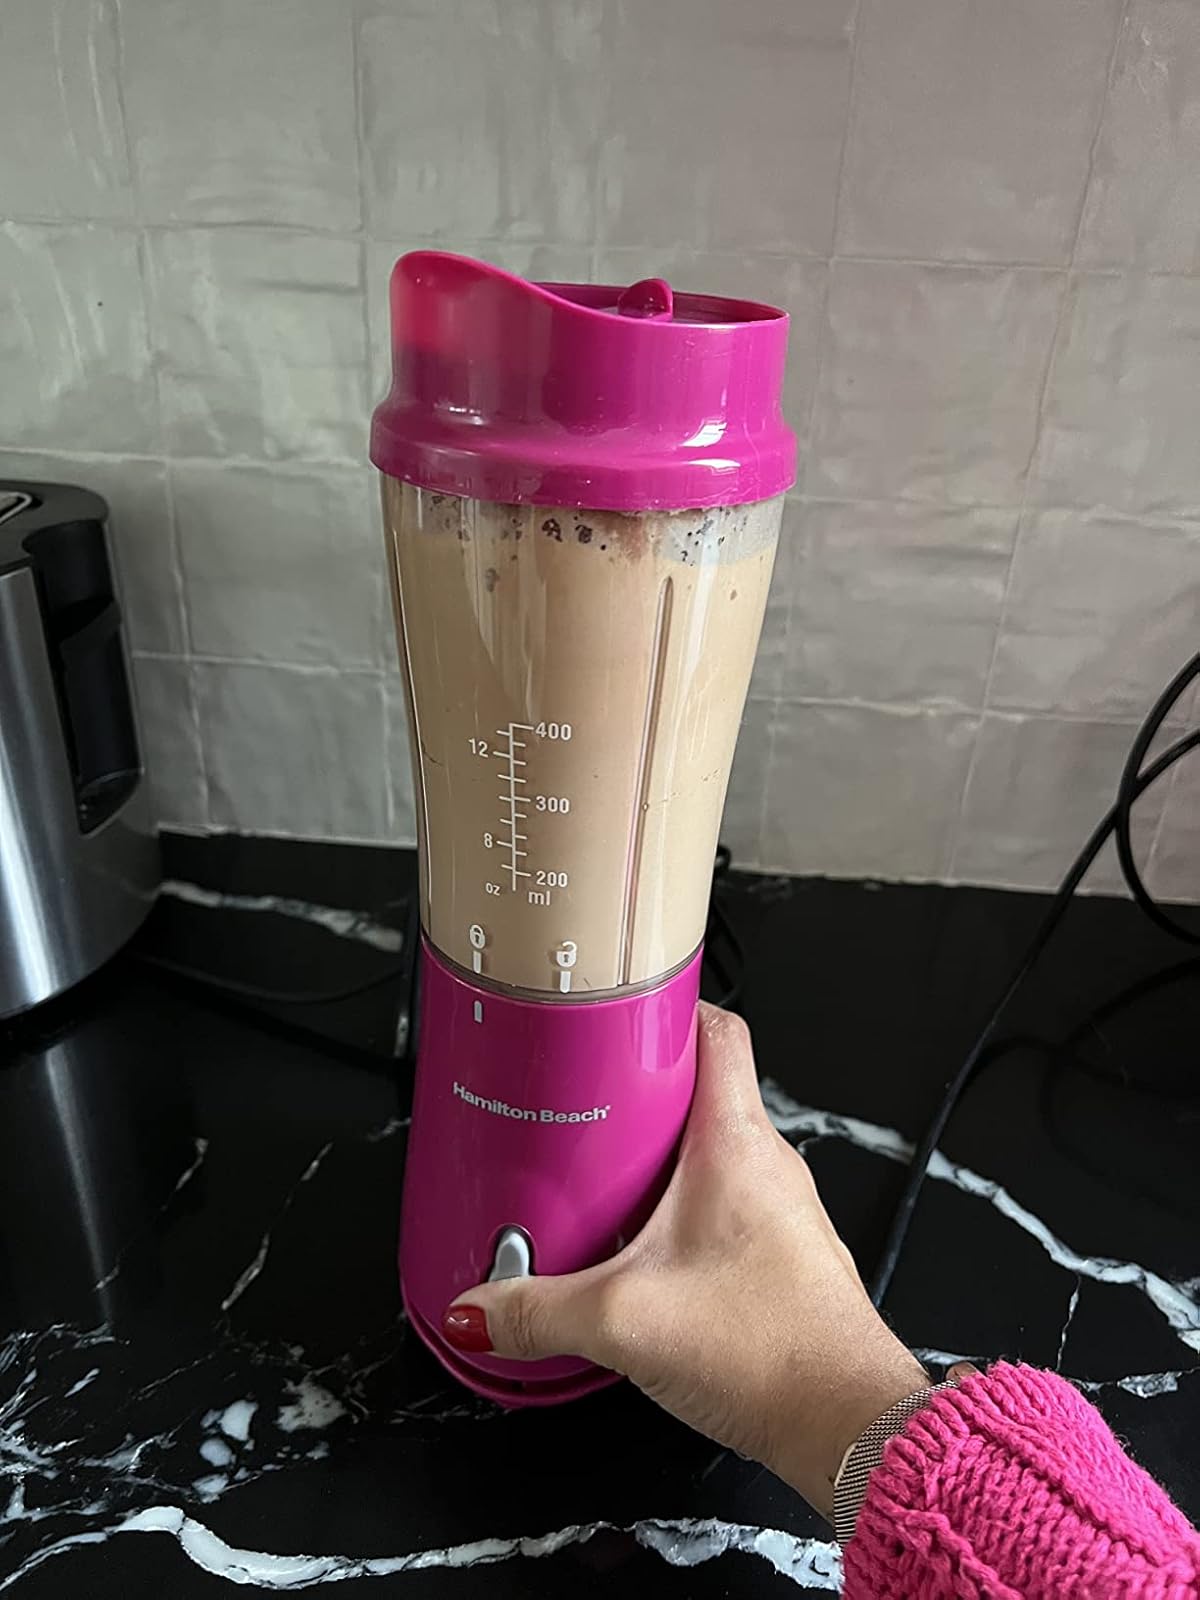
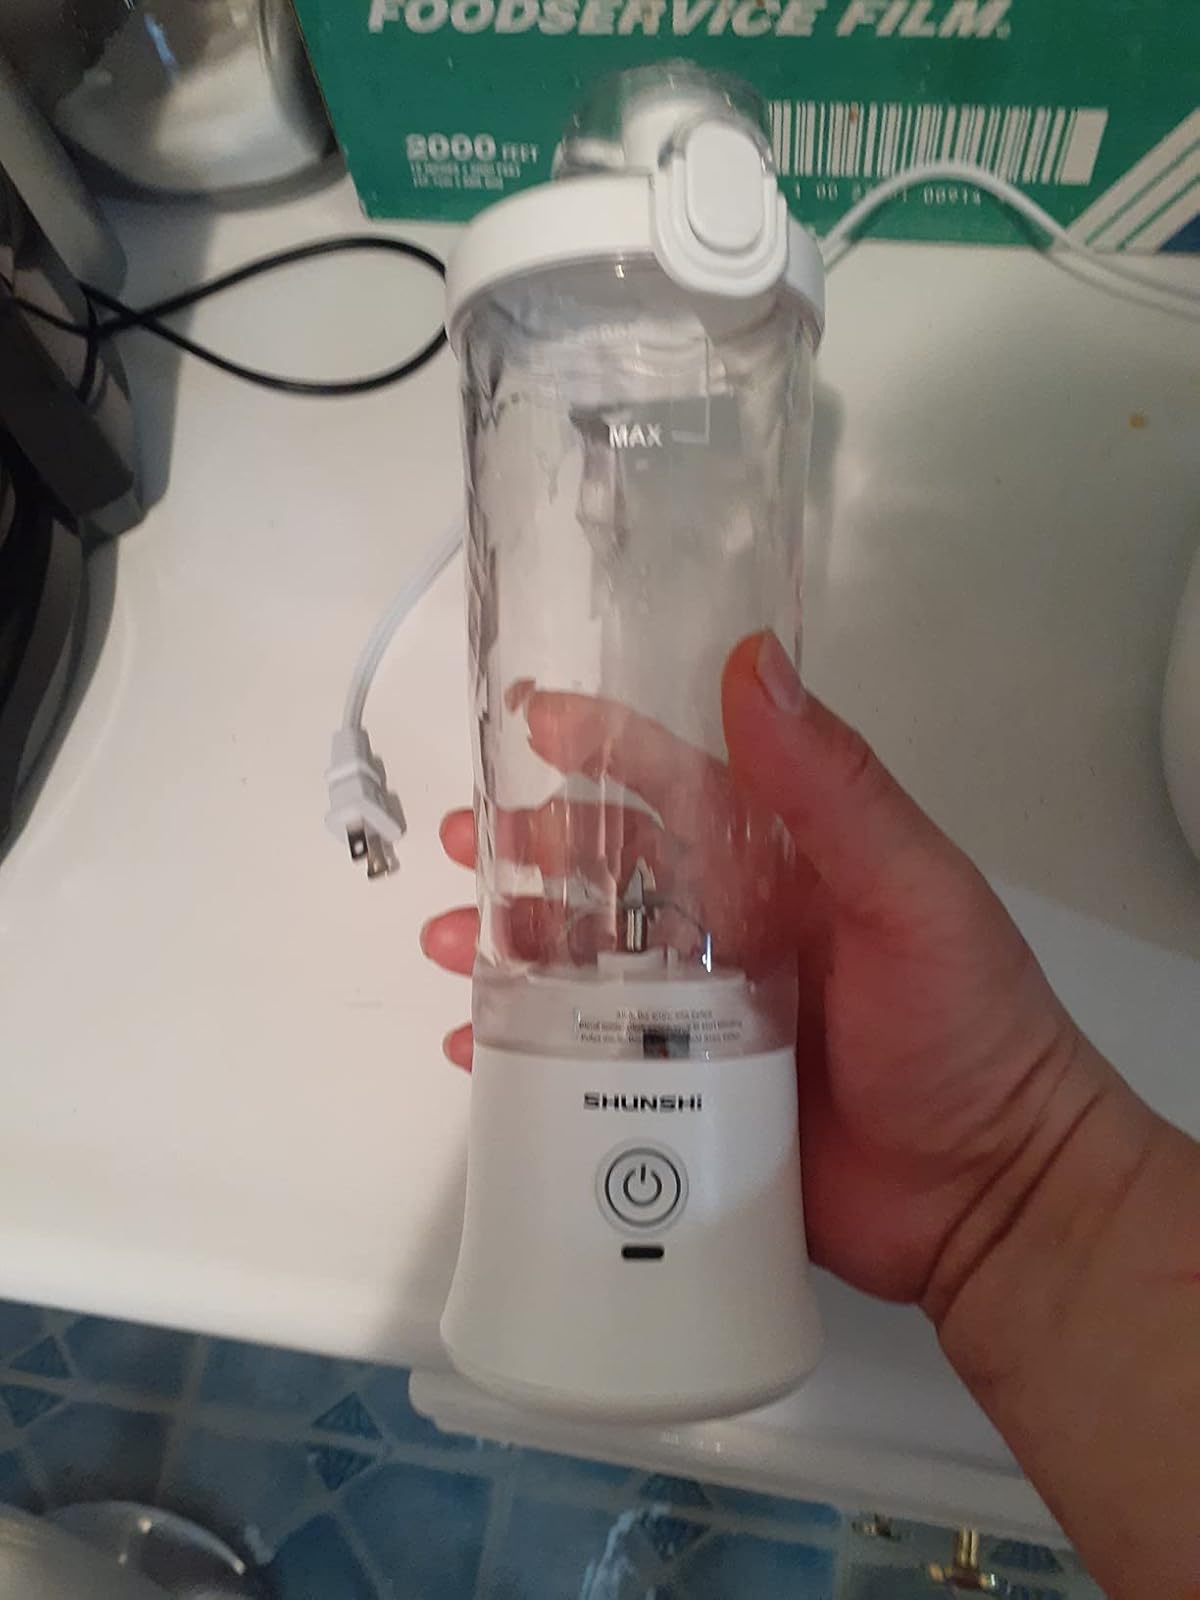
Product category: items_blender
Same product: no